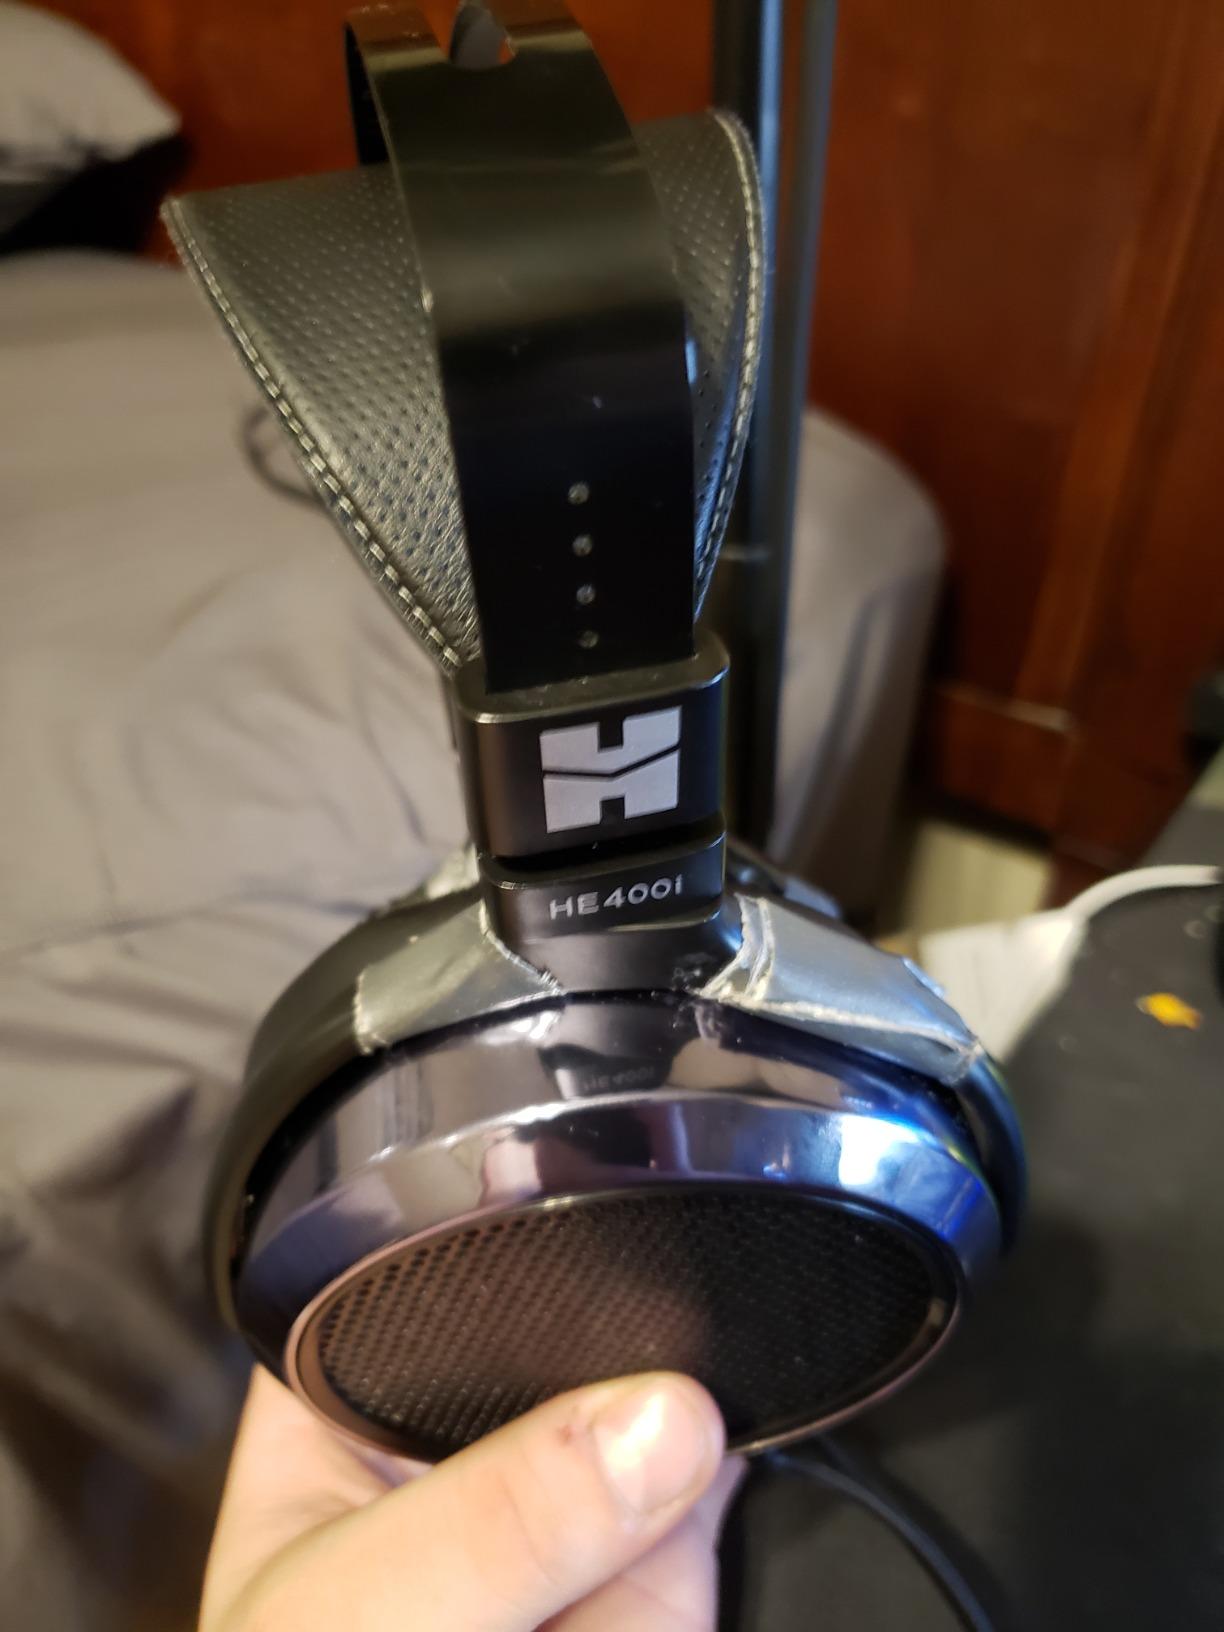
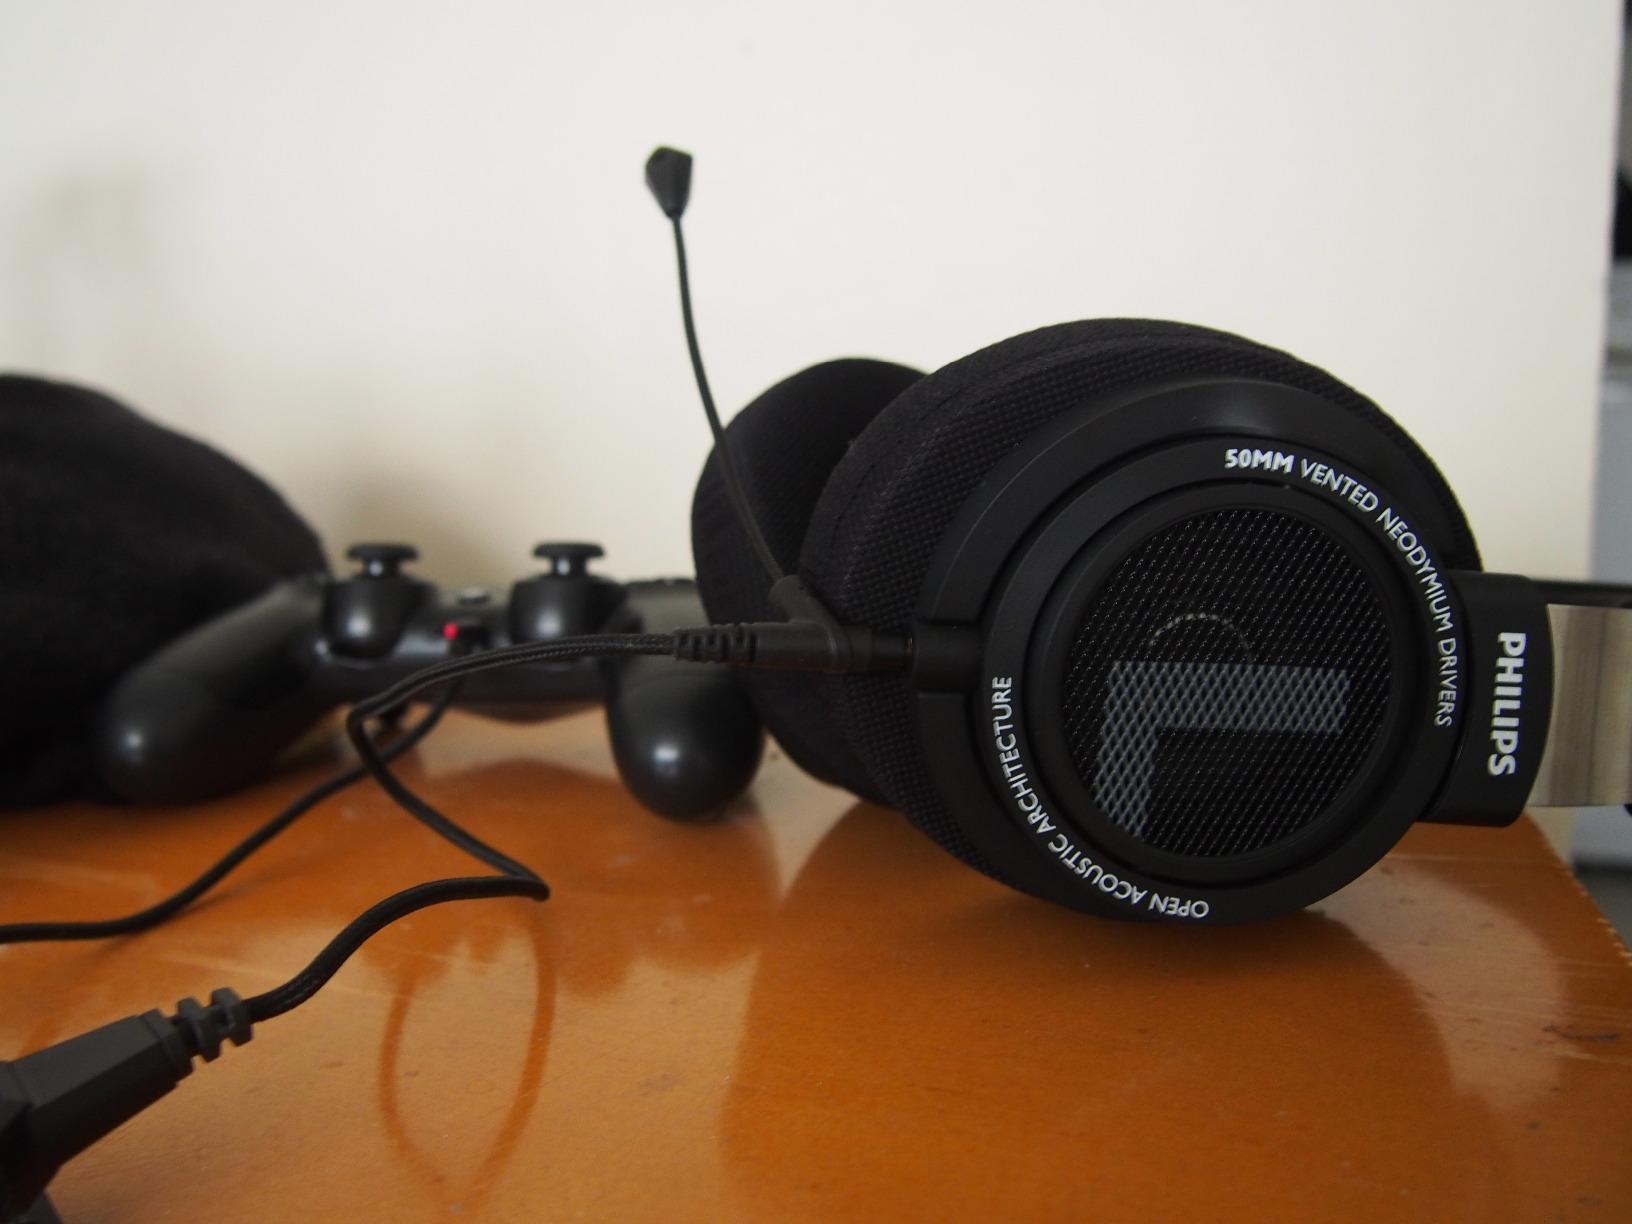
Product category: headphones
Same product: no